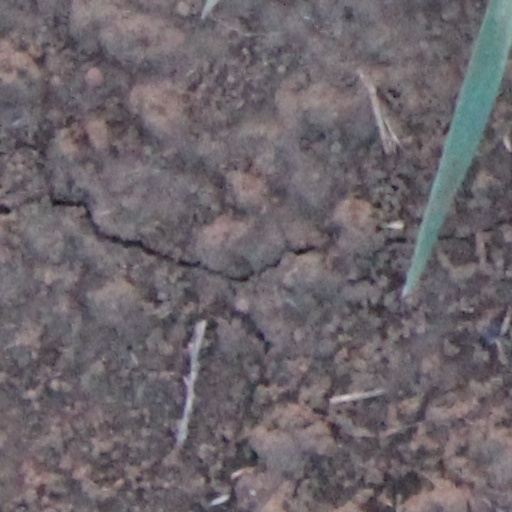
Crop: wheat